Maniac (miniseries)

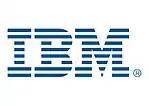
The IBM logo, which was the inspiration for the "Maniac" logo as well as the fictional Neberdine Pharmaceutical Biotech company.

The series was officially announced in March 2016, with Netflix ordering the production straight-to-series that same month. On March 18, 2016, it was announced that Paramount Television and Anonymous Content were producing a television series to be directed by Cary Joji Fukunaga. The half-hour dark comedy series was reported to be executive produced by Fukunaga, Emma Stone, Jonah Hill, Michael Sugar, and Doug Wald. Ashley Zalta was also announced as a co-executive producer. At the time, the series was being shopped to various networks and was searching for a writer. Less than a week later, it was announced that Netflix was finalizing a deal for a straight-to-series order for a first season consisting of ten episodes. On October 21, 2016, it was announced that Patrick Somerville would write the series. On July 29, 2018, it was announced during the annual Television Critics Association's summer press tour that the series would premiere on September 21, 2018.